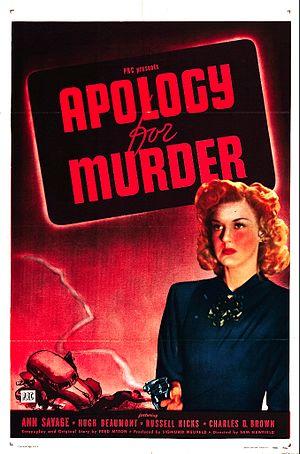
Apology for Murder est un film noir américain réalisé par Sam Newfield, sorti en 1945, avec Ann Savage, Hugh Beaumont, Russell Hicks et Charles D. Brown dans les rôles principaux.